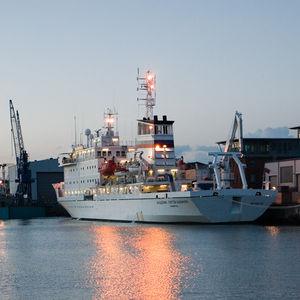
L'Akademik Tryoshnikov est un navire océanographique polaire appartenant à l'Institut de l'Arctique et de l'Antarctique. Le navire porte le nom d'Alexeï Triochnikov, président de la Société russe de géographie depuis 1977.
Akademik Sergey Vavilov est un navire océanographique russe appartenant à la FleetPro Passenger Ship Management de l'Académie des sciences de Russie. Il porte le nom de l'académicien Sergueï Vavilov.